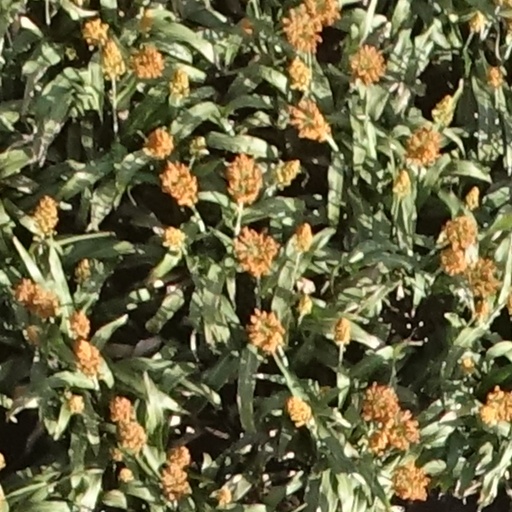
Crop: sorghum